Rayner Unwin

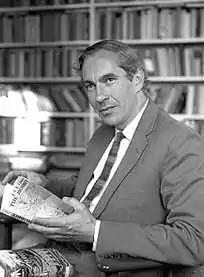
Rayner Unwin with a copy of J. R. R. Tolkien's "The Hobbit", which he, aged 10, recommended to his father, the publisher Sir Stanley Unwin

Rayner Stephens Unwin CBE (23 December 1925 – 23 November 2000) was an English publisher. He served as the chairman of the publishing firm George Allen & Unwin, which had been founded by his father Sir Stanley Unwin.